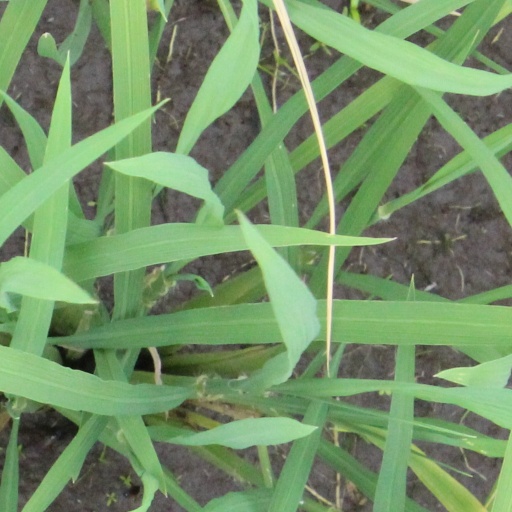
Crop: rice